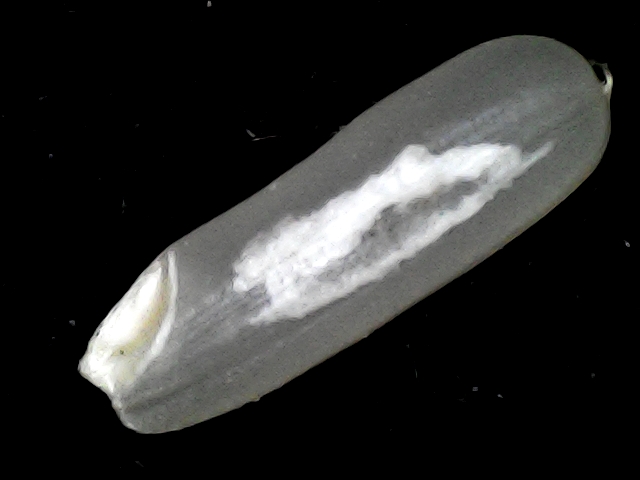
Rice variety: BD87